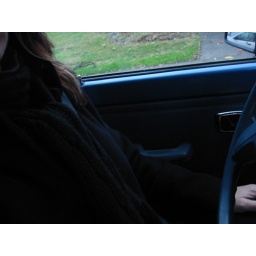
bundled up in the truck to run errands on a gray Sunday...